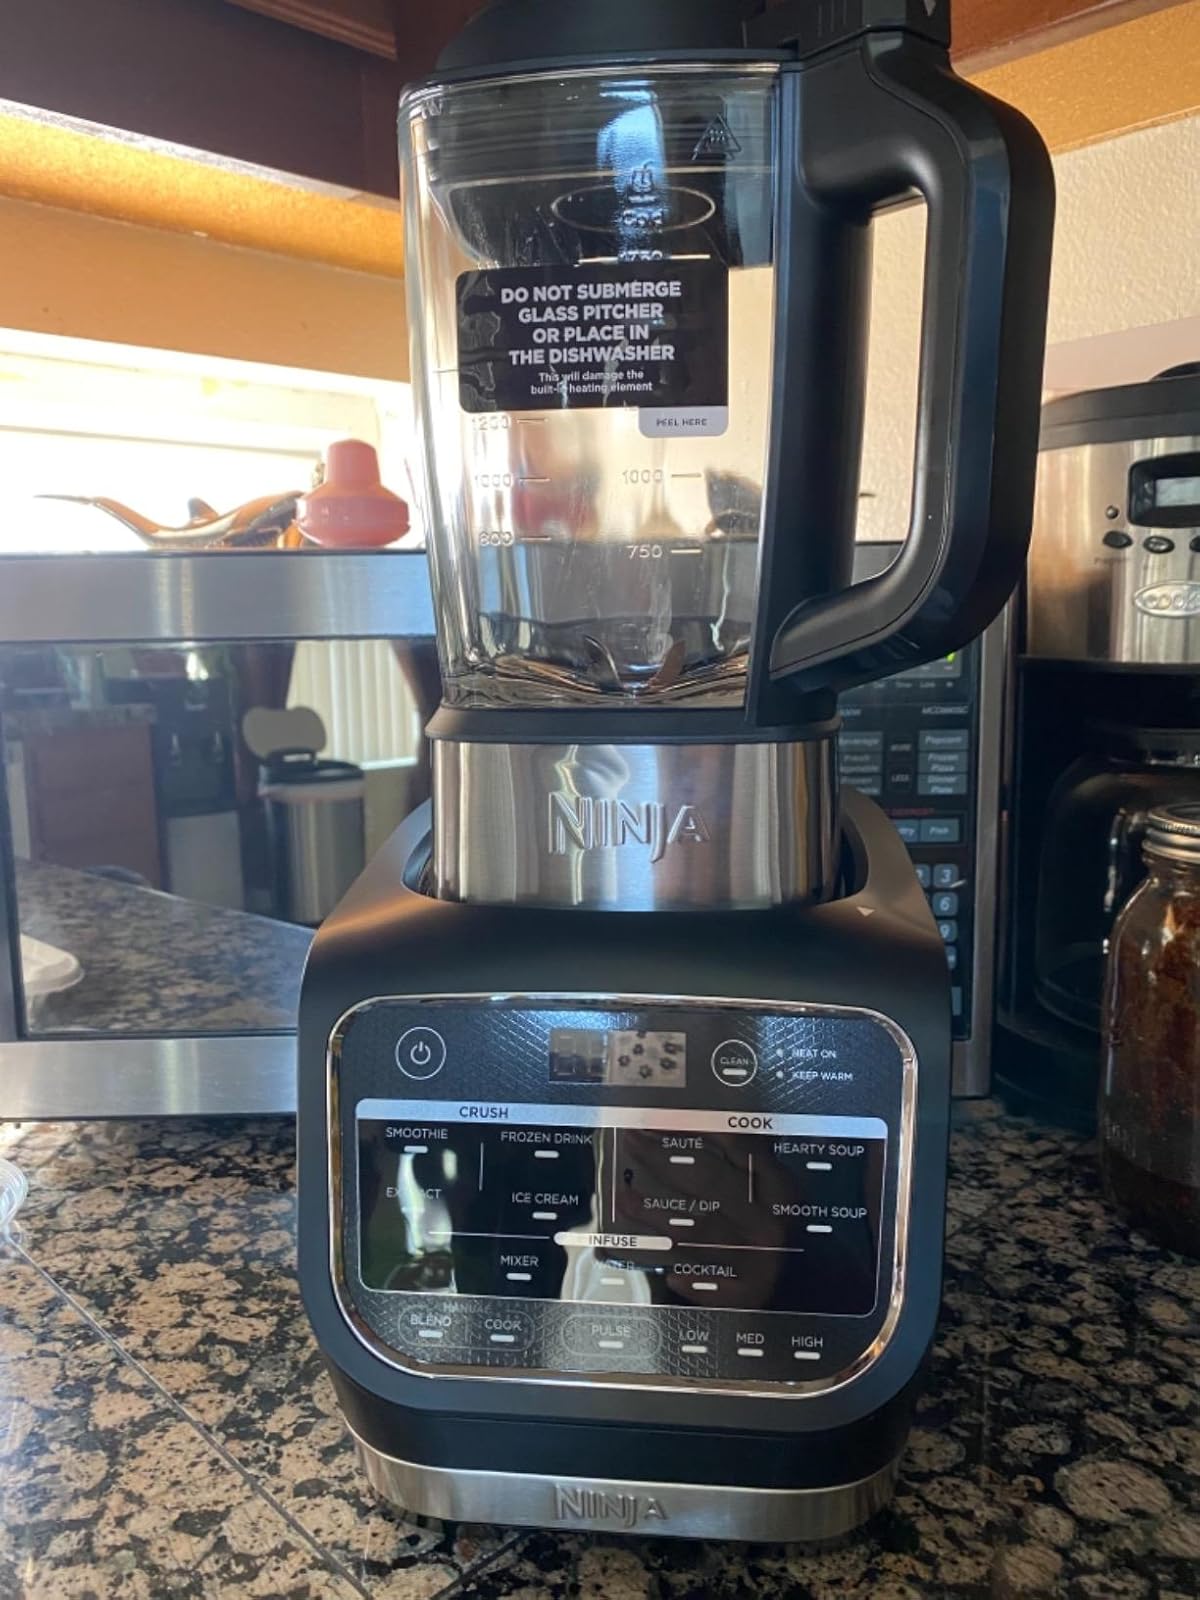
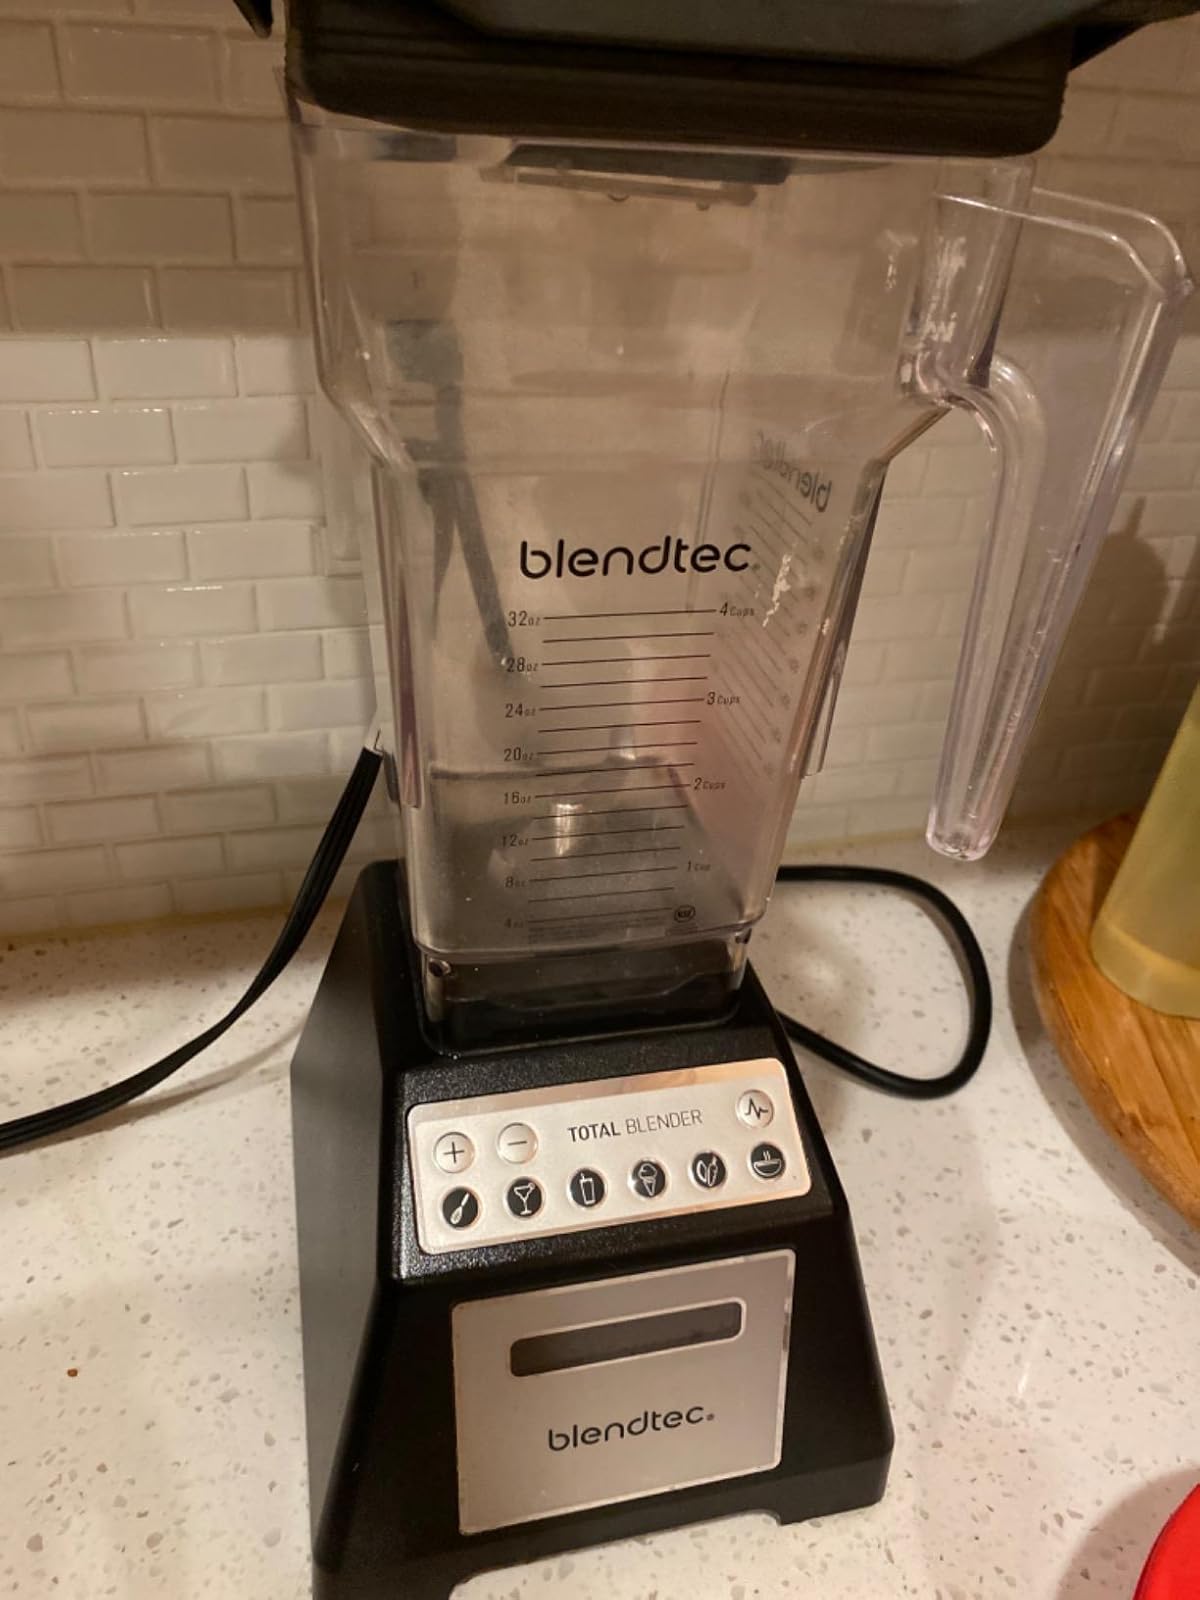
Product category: items_blender
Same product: no